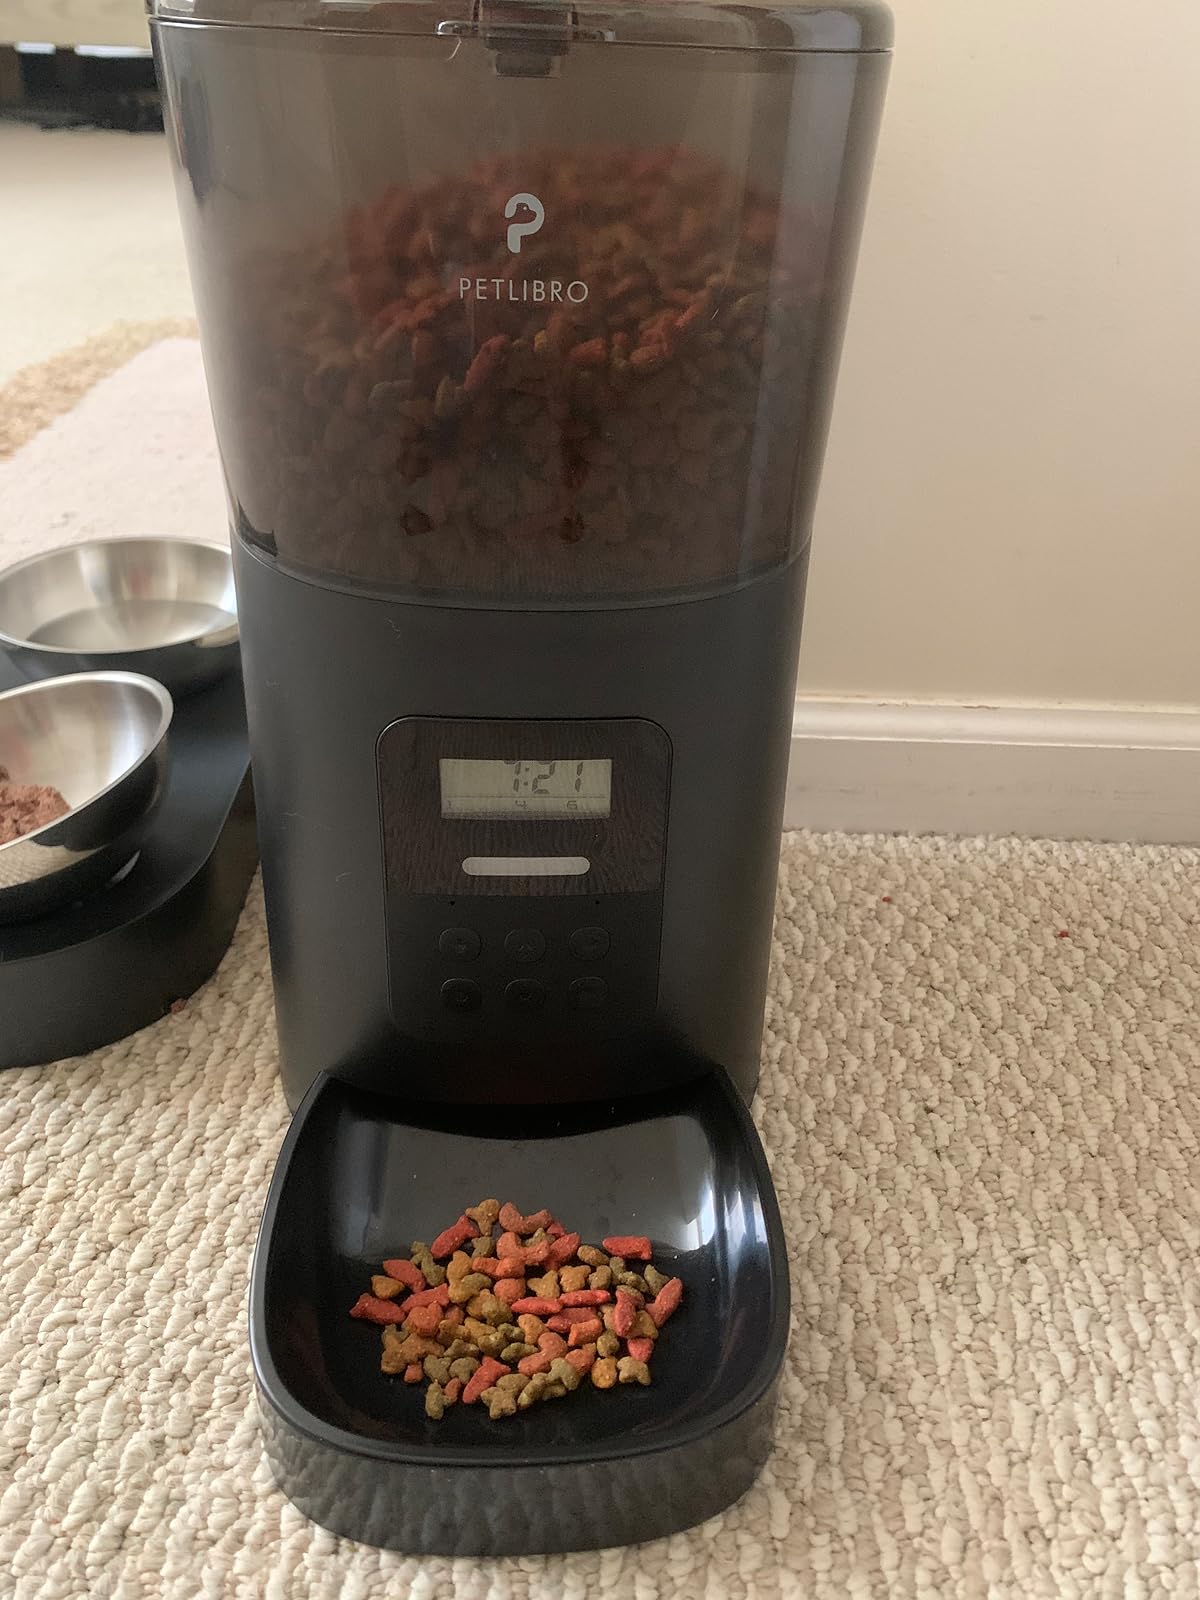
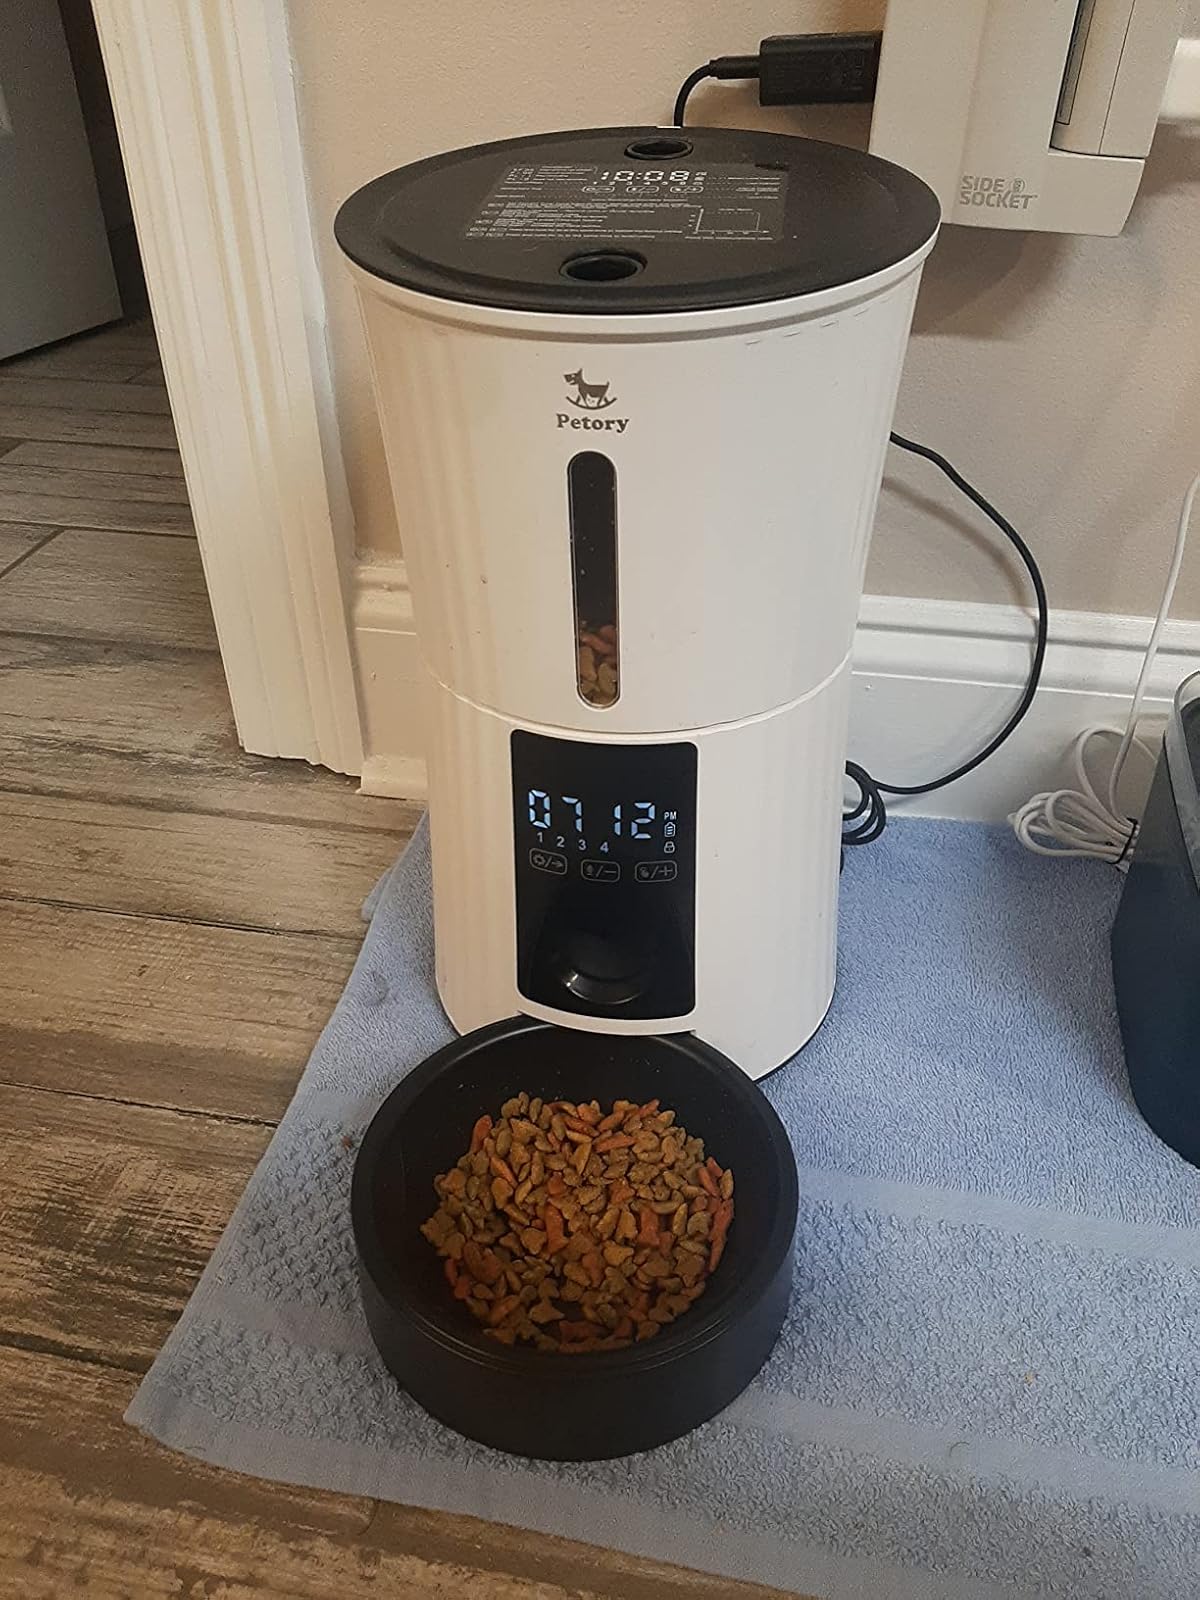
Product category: items_feeder
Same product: no